2019 King's Cup Sepaktakraw World Championship

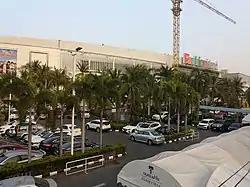
Fashion Island Shopping Mall, the venue of the tournament

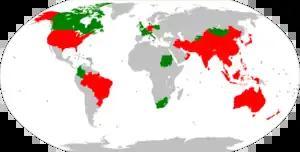
Countries that participated in the 2019 King's Cup Sepaktakraw World Championship.

The 2019 King's Cup Sepaktakraw World Championship is the 34th edition of the sepak takraw's premier tournament King's Cup World Championship, organized by the Takraw Association of Thailand and the International Sepaktakraw Federation (ISTAF), during August 25 – September 1, 2019, at Fashion Island, Bangkok. Thirty-one ISTAF's member countries with a total of more than 500 players participated in the tournament, which featured both men and women categories. The tournament was live broadcast from August 27 to September 1 on Mono 29, , and Mono Plus, the satellite television channels in Thailand.